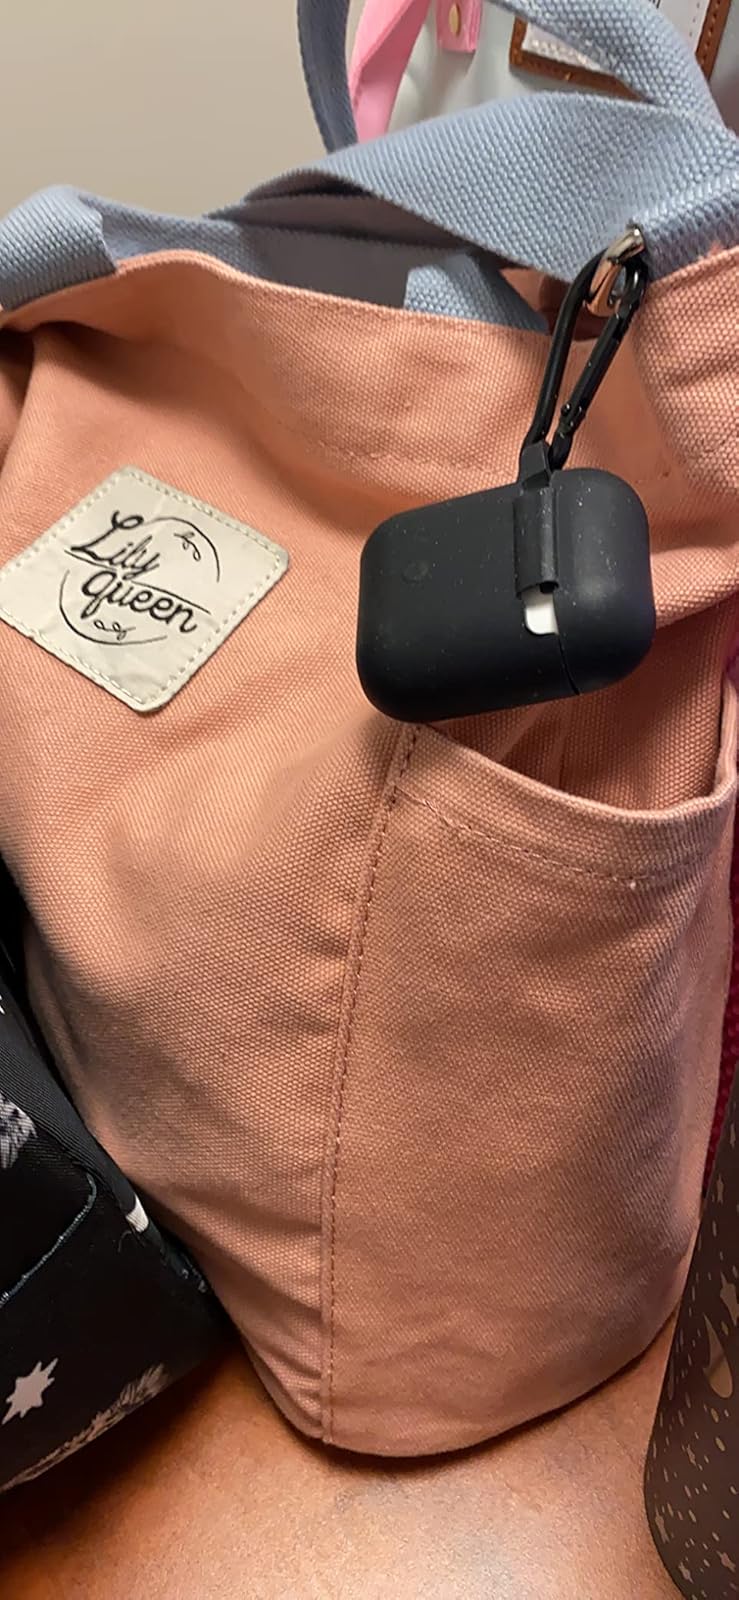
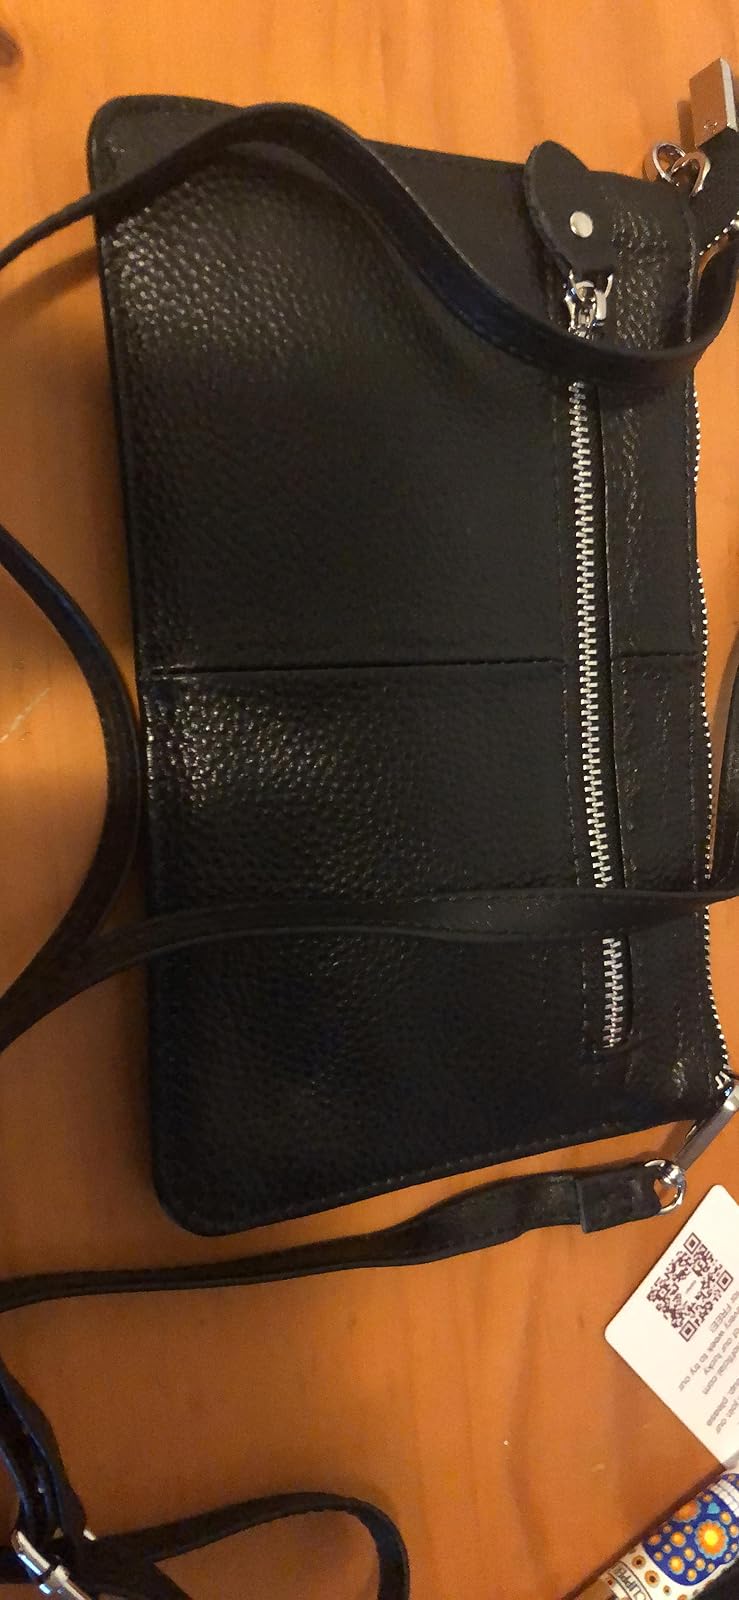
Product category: accessories_handbag
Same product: no